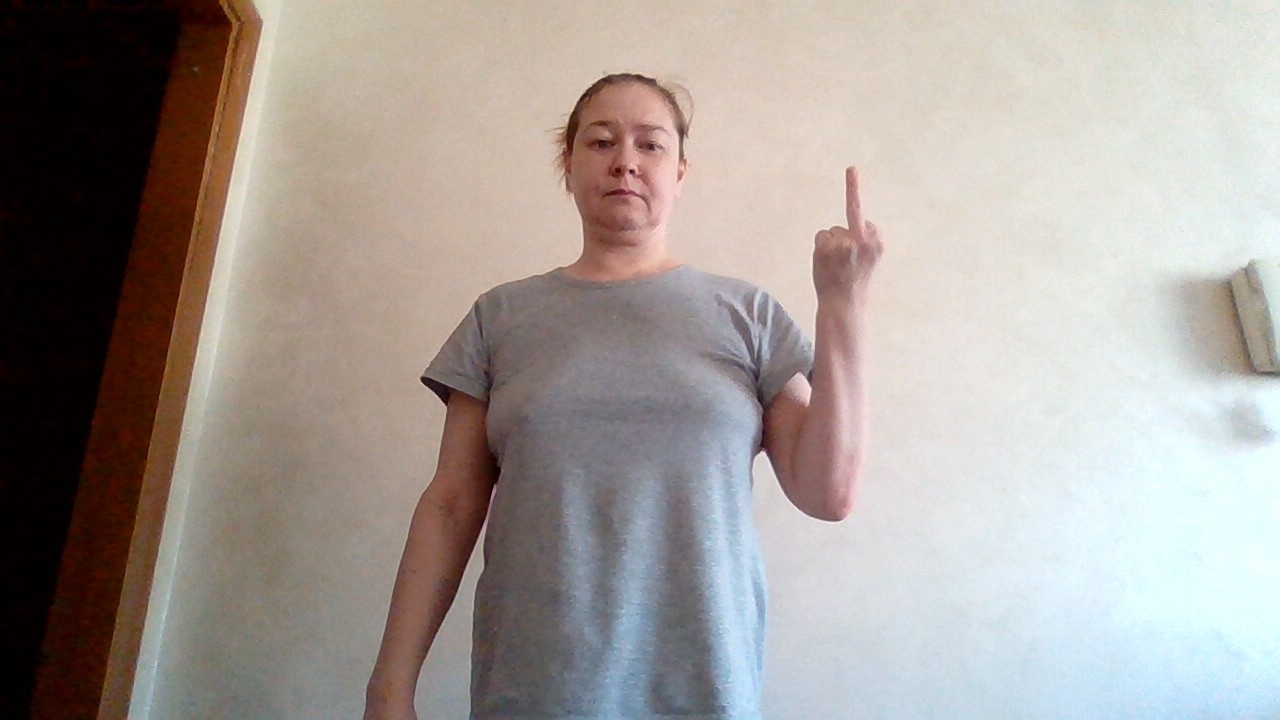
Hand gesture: middle_finger